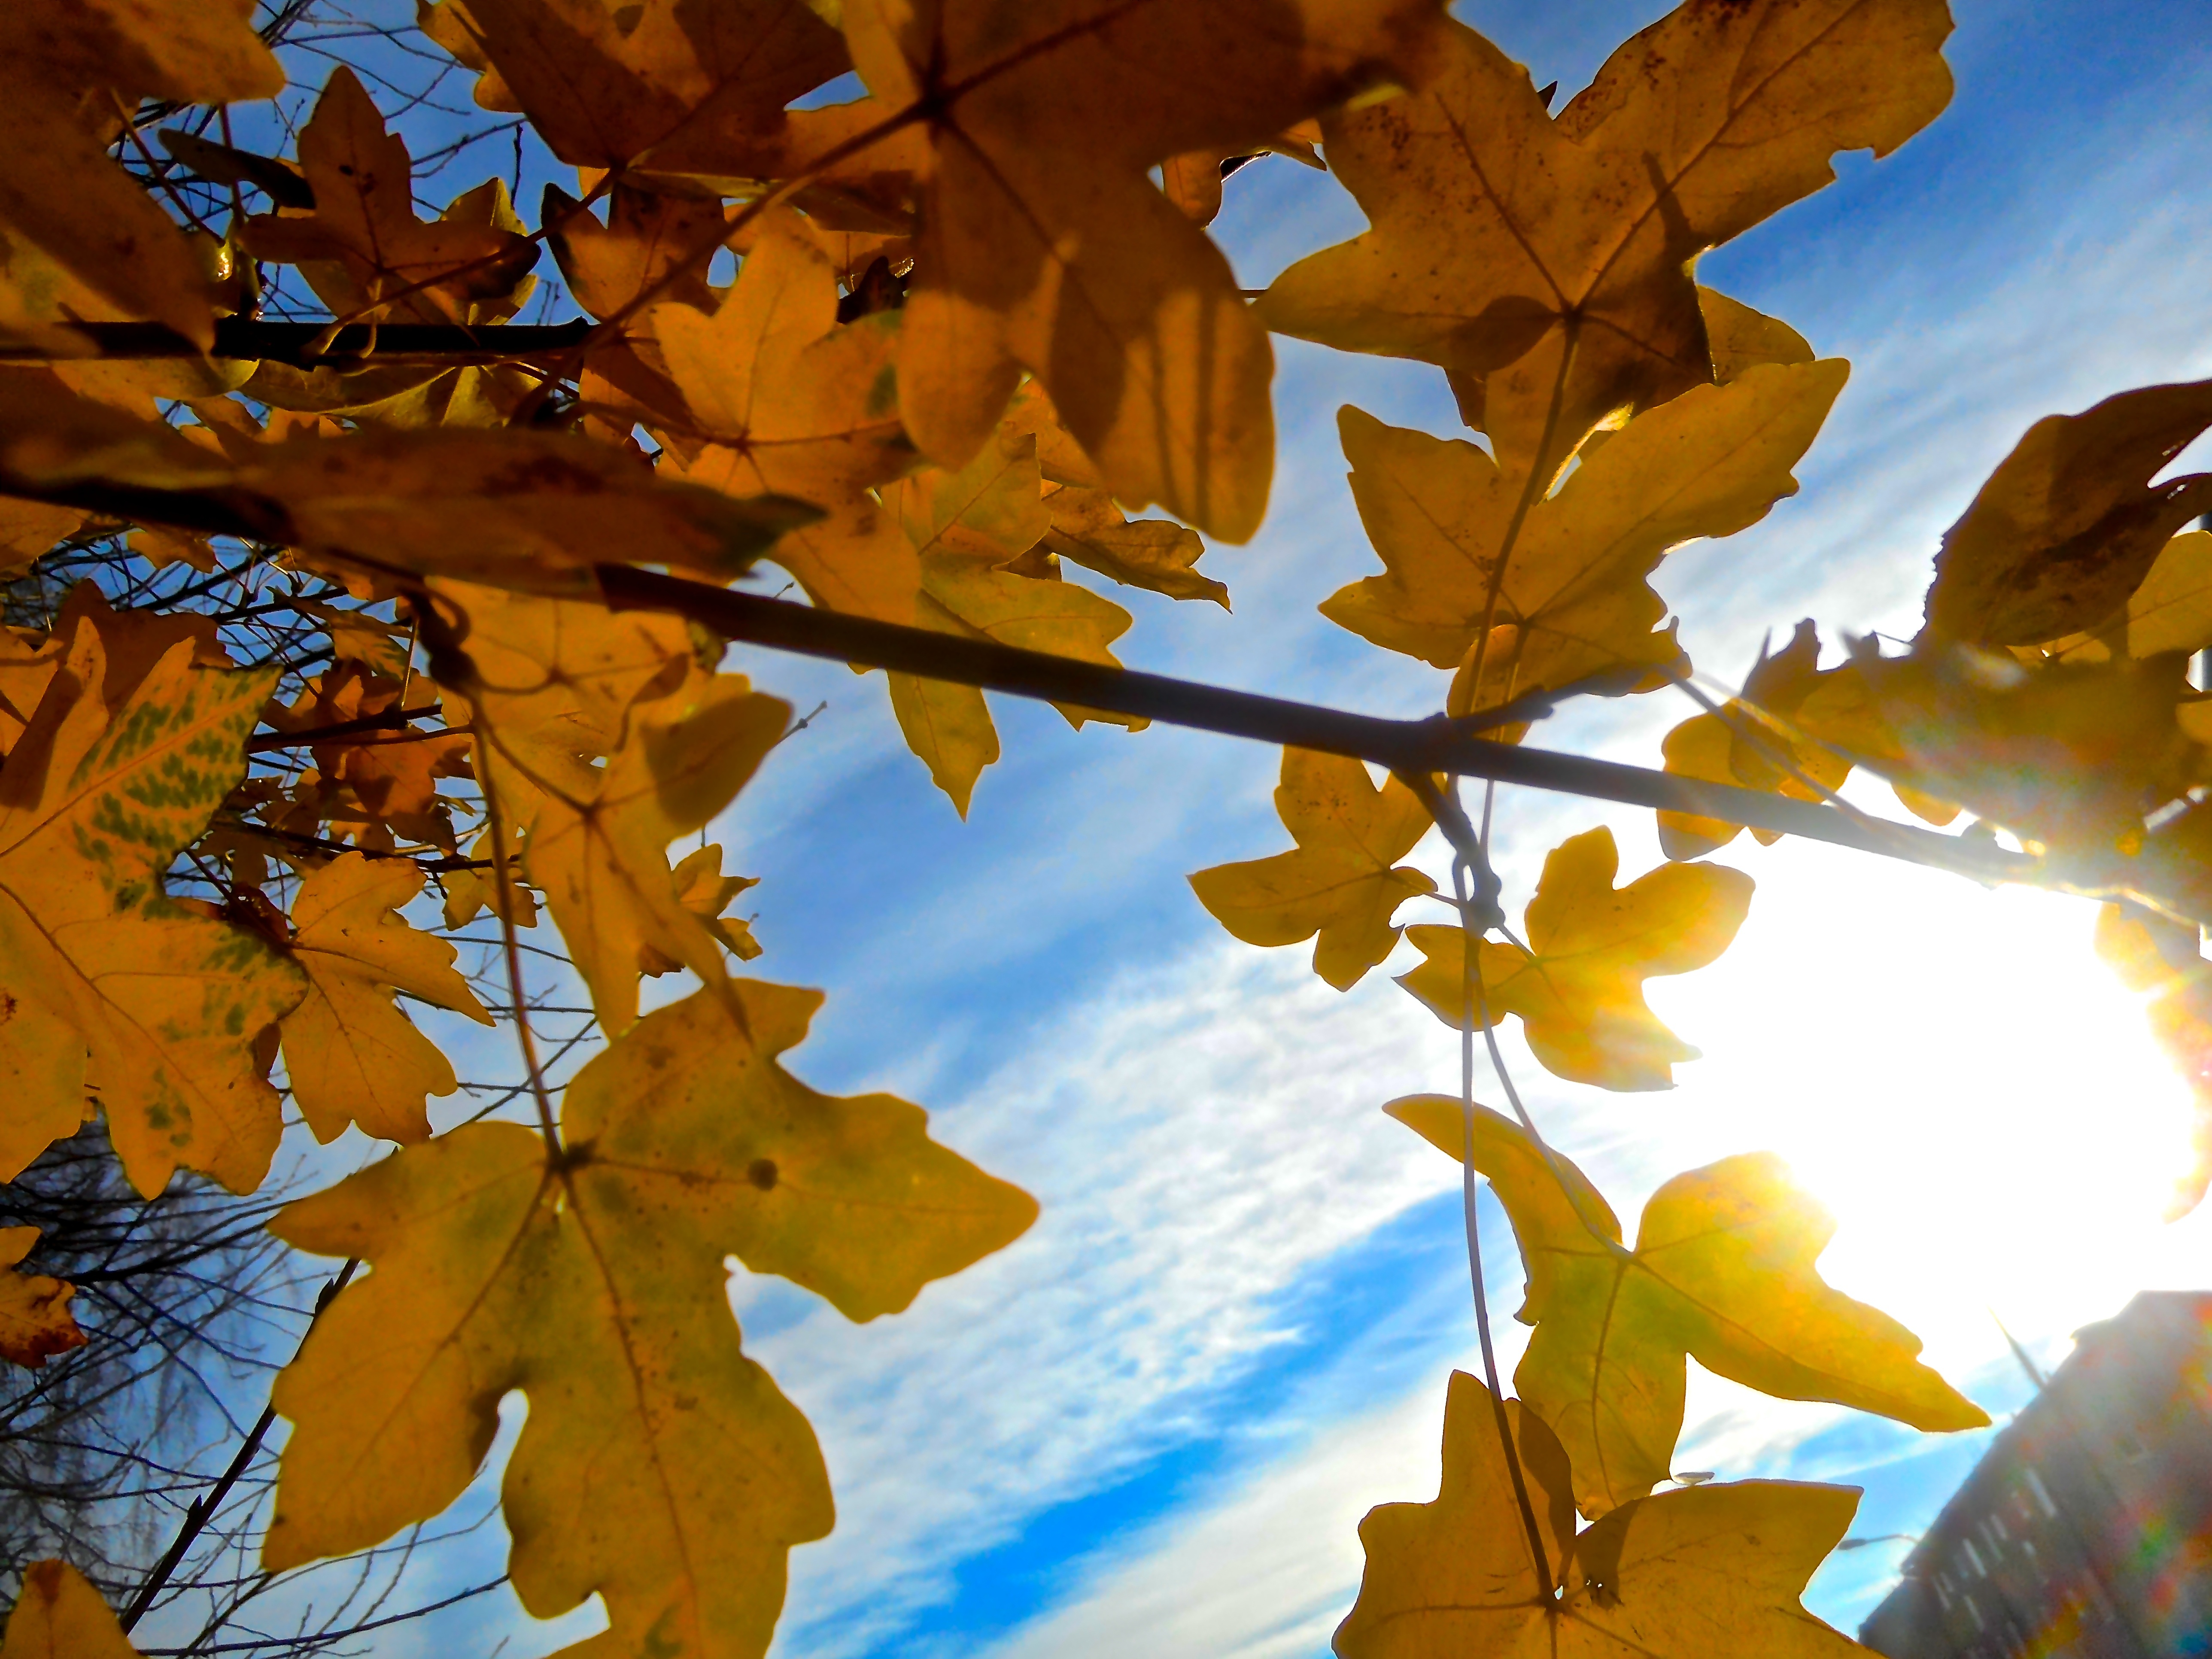
tree, branch, plant, sky, sunlight, leaf, flower, autumn, yellow, season, maple tree, maple leaf, ecosystem, sky blue, flowering plant, maidenhair tree, woody plant, land plant